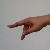
The image shows a hand gesture representing the letter 'P' in Indian Sign Language.